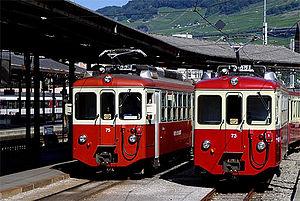
La compagnie des chemins de fer électriques veveysans a construit et exploité un réseau de chemins de fer à voie métrique dans la région de Vevey, dans le canton de Vaud en Suisse, entre 1902 et 2001.
Les Transports Montreux-Vevey-Riviera sont une entreprise ferroviaire suisse née en 1992 de la fusion du Montreux-Glion-Rochers de Naye et du funiculaire Territet – Glion, d'autres chemins de fer l'ont rejointe en 2001 :